Waterman Building (Chicago)

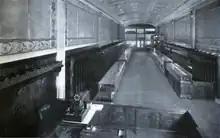
Sales room of the Waterman Building, 1920

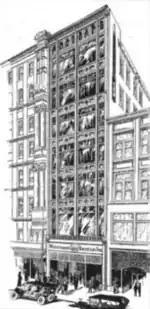
Illustration of the Waterman Building, 1920

In 1918, the Waterman Pen Company began leasing the property and initially announced plans to renovate the existing building and replace its facade, at an estimated cost of $100,000. However, Waterman instead built an entirely new building, at a cost of $225,000. Designed by Holabird and Roche, it was the first new building to be built in Chicago's Loop following the start of World War I. The exterior was clad in blue terra cotta and encaustic mosaic panels, while the interior featured black walnut furnishing and fixtures, a vaulted ceiling decorated in silver and gray, and cork tile flooring. Waterman moved into the building on May 10, 1920.